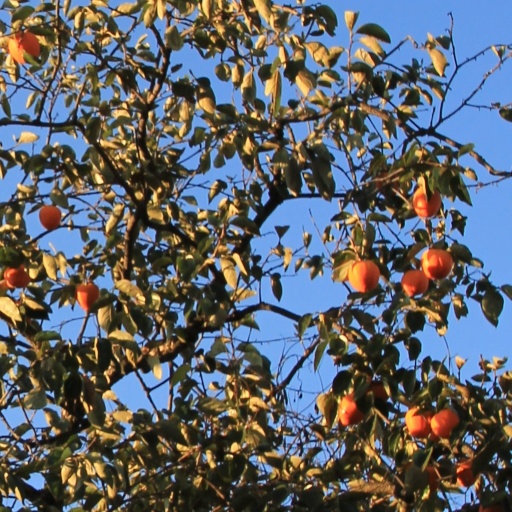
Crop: grape